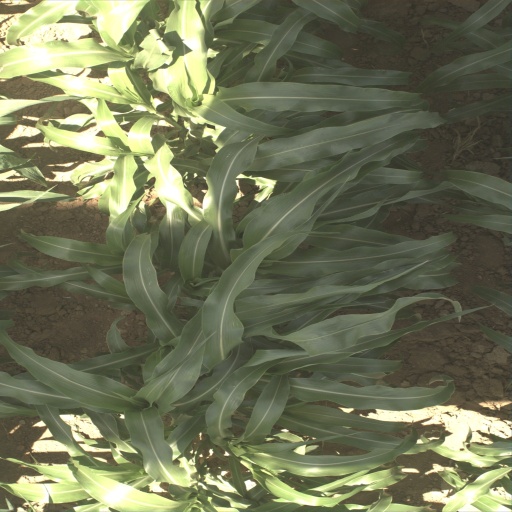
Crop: sorghum